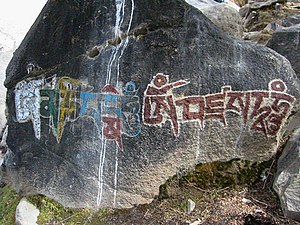
Om mani padme hum / Betydning / 14. Dalai Lama
"""om mani padme hūṃ"", skrevet med tibetansk skrift på en klippe udenfor Potalapaladset i Tibet"
"IAST: Oṃ maṇi padme hūṃ er et Sanskrit mantra med seks stavelser der især er forbundet med den fire-armede Shadakshari form af Avalokiteshvara tibetansk སྤྱན་རས་གཟིགས་(Chenrezig), kinesisk 觀音(Guanyin), japansk 観音(かんのん, Kannon), medlidenhedens bodhisattva. Mani betyder ""juvel"" eller ""perle"" og Padma betyder ""lotusblomsten"", buddhismens hellige blomst.